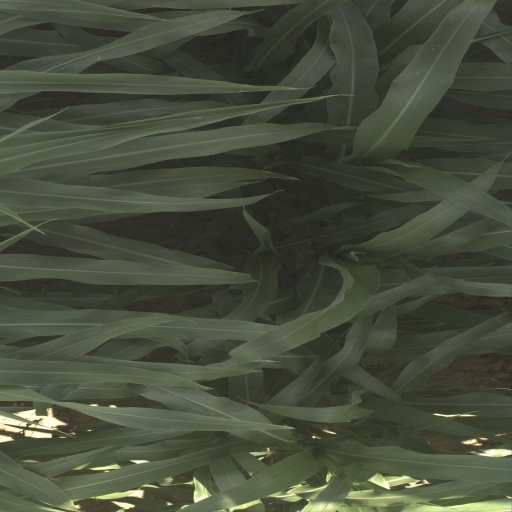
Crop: sorghum